Bay of Neustadt

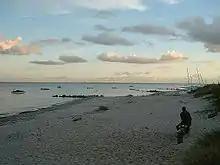
Dusk over the bay

The Bay of Neustadt or Neustadt Bay is a sub-bay within the Bay of Lübeck which, in turn, is part of the Bay of Mecklenburg in the Baltic Sea.